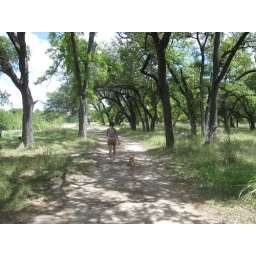
walking in llano river state park